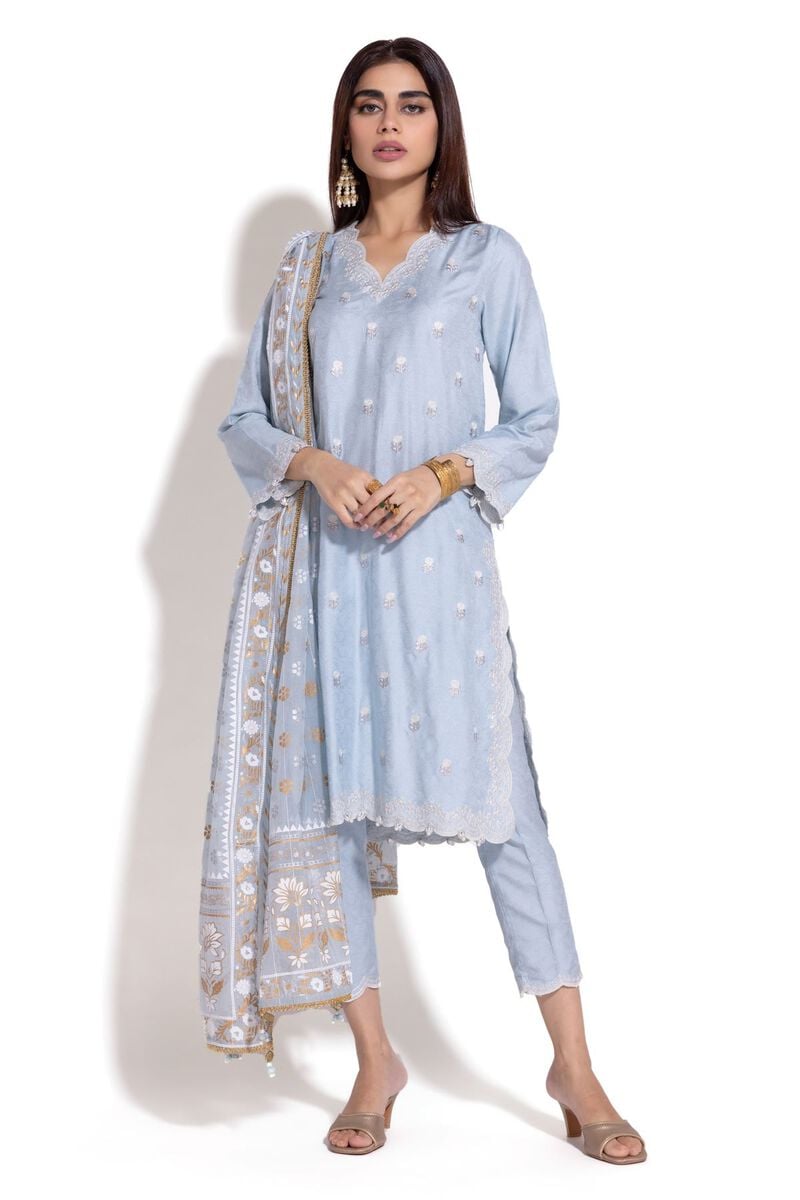
blue multi embroidered chiffon tunic